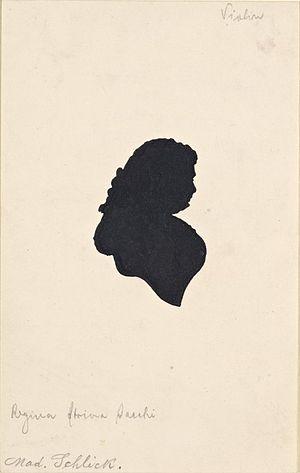
Regina Schlick née Strinasacchi est une violoniste et guitariste italienne. Wolfgang Amadeus Mozart compose à sa demande la Sonate pour piano et violon en si bémol majeur K. 454 dite « Strinasacchi ».